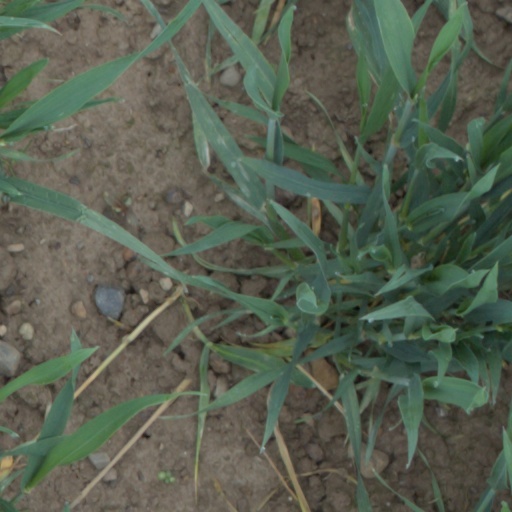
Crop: wheat